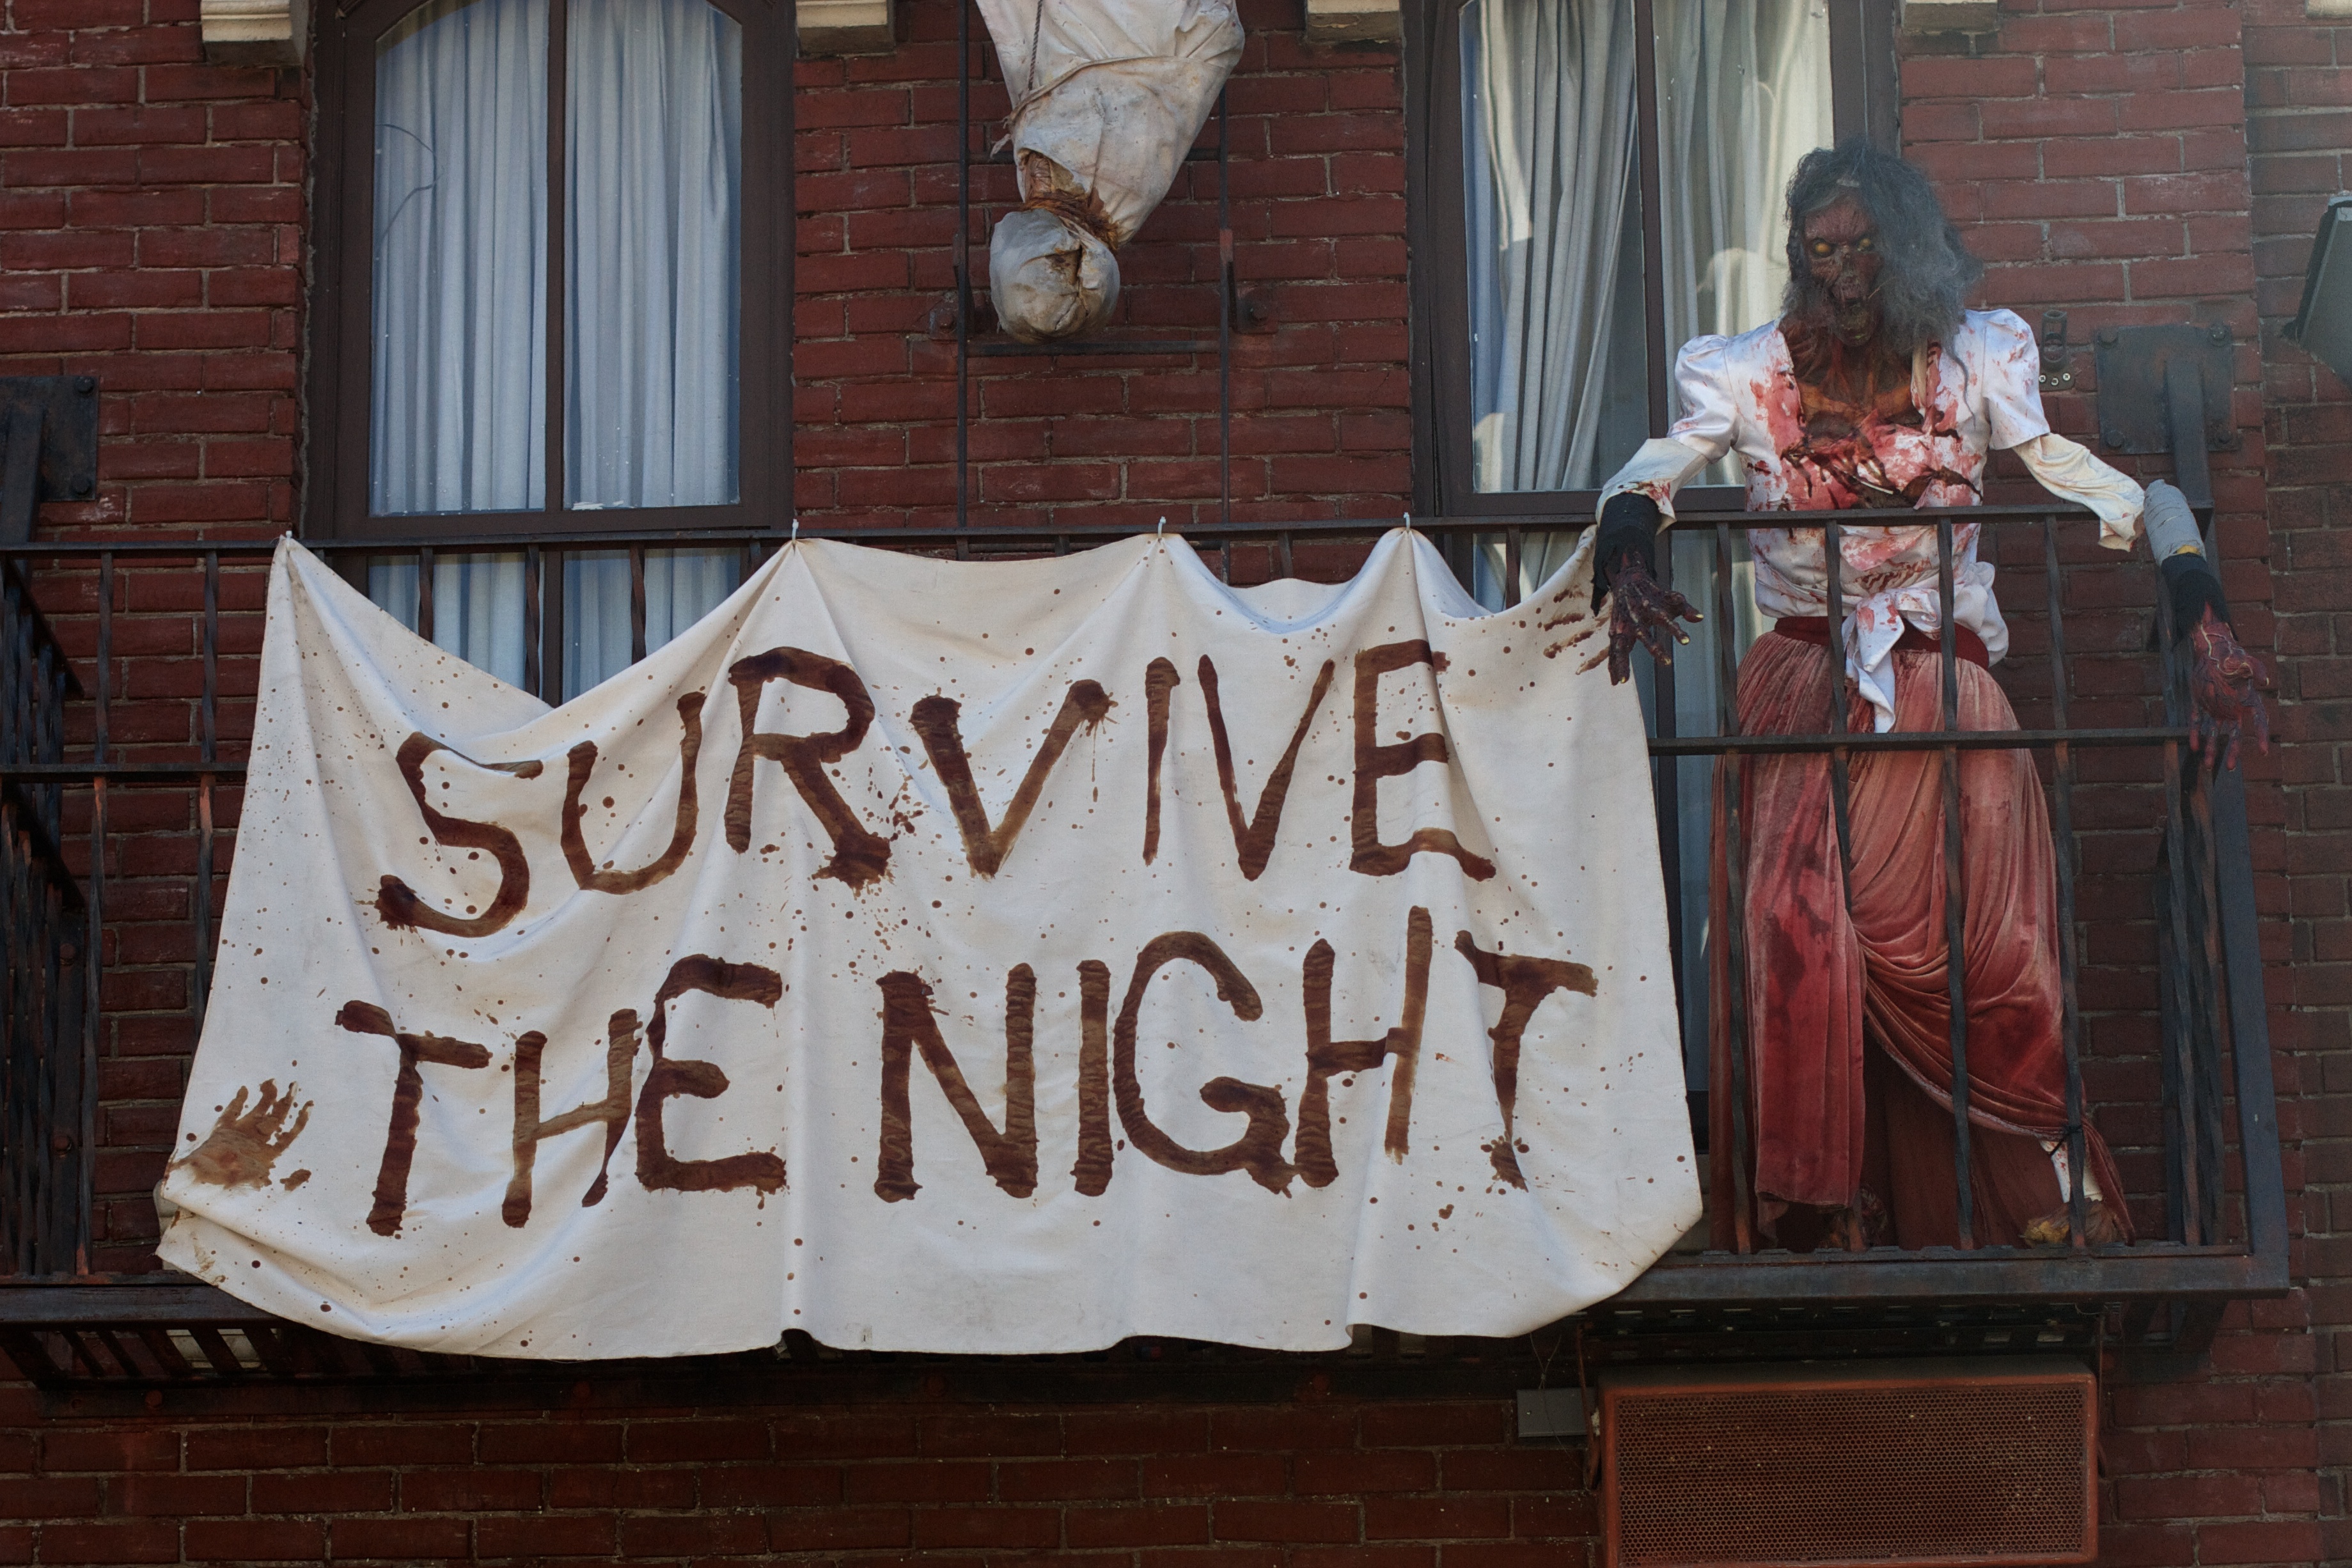
religion, art, cool image